Hegnslund

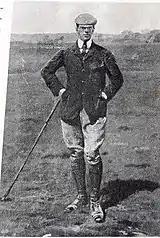
Frederik Hegel

Frederik Hegel was the son of Jacob Hegel and the grandson of Frederik V. Hegel. The family owned the country house Gammel Skovgård in Ordrup. Hegel was at first not particularly interested in joining the family business but assumed the position as CEO of Gyldendal in 1912. In 1914–15. Hegel constructed his own summer residence in Springforbi with the assistance of the architect Henning Hansen. Hegel, whose wife was English/Irish, gave it the name Tipperary. The house was conveniently located close to Copenhagen Golf Club's's new golf course at Jægersborg Dyrehave. Hegel had been an enthusiastic member of the golf club since its foundation in 1898 and won his first Danish championship in 1911.